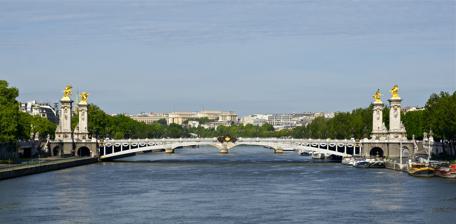
Building: Pont Alexandre III
Country: France
Year built: 1900
Bridge that spans the Seine in Paris Pont Alexandre III The bridge seen from the Pont de la Concorde, 2012 Coordinates 48°51′49″N 2°18′49″E / 48.8636°N 2.3136°E / 48.8636; 2.3136 Crosses The Seine River Locale Paris , France Next upstream Pont de la Concorde Next downstream Pont des Invalides Characteristics Total length 160 metres (520 ft) Width 40 metres (130 ft) Location Location on the Seine in Paris. The Pont Alexandre III ( French pronunciation: [pɔ̃ alɛksɑ̃dʁ tʁwa] ) is a deck arch bridge that spans the Seine in Paris . It connects the Champs-Élysées quarter with those of the Invalides and Eiffel Tower . The bridge is widely regarded as the most ornate, extravagant bridge in the city. It has been classified as a French monument historique since 1975. History The Beaux-Arts style bridge, with its exuberant Art Nouveau lamps, cherubs , nymphs and winged horses at both ends, was built between 1896 and 1900. It is named after Tsar Alexander III of Russia , who had concluded the Franco-Russian Alliance in 1892. His son Nicholas II laid the foundation stone in October 1896. The style of the bridge reflects that of the Grand Palais , to which it leads on the right bank. The construction of the bridge is a marvel of 19th century engineering, consisting of a 6 metres (20 ft) high single span steel arch. The design, by the architects Joseph Cassien-Bernard [ fr ] and Gaston Cousin , was constrained by the need to keep the bridge from obscuring the view of the Champs-Élysées or the Invalides . The bridge was built by the engineers Jean Résal and Amédée Alby [ fr ] . It was inaugurated in 1900 for the Exposition Universelle ( universal exhibition ) World's Fair, as were the nearby Grand Palais and Petit Palais . Sculptures Gilded Fames sculptures on the socle counterweights . Nymphs of the Neva relief. Twilight view, looking toward the dôme of Les Invalides Numerous sculptors provided the sculptures that feature prominently on the bridge. Fames Four gilt-bronze statues of Fames watch over the bridge, supported on massive 17 metres (56 ft) masonry socles , that provide stabilizing counterweight for the arch, without interfering with monumental views. The socles are crowned by Fames restraining Pegasus . On the Right Bank : Renommée des Sciences ("Fame of the Sciences") and the Renommée des Arts ("Fame of the Arts"), both by Emmanuel Frémiet . At their bases, La France Contemporaine ("Contemporary France") by Gustave Michel and France de Charlemagne ("France of Charlemagne") by Alfred Lenoir [ fr ] . The lions groups are by Georges Gardet . On the Left Bank : Renommée du Commerce ("Fame of Commerce") by Pierre Granet [ fr ] and Renommée de l'Industrie ("Fame of Industry") by Clément Steiner [ fr ] . At their bases, France de la Renaissance ("France of the Renaissance") by Jules Coutan and La France de Louis XIV ("France of Louis XIV") by Laurent Marqueste . The lions groups are by Jules Dalou . Nymphs The nymph reliefs are at the centres of the arches over the Seine, memorials to the Franco-Russian Alliance. The Nymphs of the Seine has a relief of the arms of Paris, and faces the Nymphs of the Neva with the arms of Imperial Russia . They are both executed in hammered copper over forms by Georges Récipon . In the same political spirit, the Trinity Bridge in Saint Petersburg was conceived as a memorial to the Franco-Russian Alliance. It was designed by Gustave Eiffel , and the first stone was laid in August 1897 by French president Félix Faure . Cultural associations This section possibly contains original research . Please improve it by verifying the claims made and adding inline citations . Statements consisting only of original research should be removed. ( June 2022 ) ( Learn how and when to remove this message ) This section contains a list of miscellaneous information . Please relocate any relevant information into other sections or articles. ( June 2022 ) Films and videos In the 1956 film Anastasia , the final battle takes place at the bridge. The Moody Blues ' first music video footage for the song “ Nights in White Satin ” was shot two times with two scenes throughout the middle and the ending of the song in 1967. In the 1976 film Pardon Mon Affaire , a character drops a gun into the river from the bridge. In the 1979 film French Postcards , the final romantic scene takes place on the bridge. In the 1985 James Bond film A View to a Kill , Bond comes to a halt at the bridge in a hijacked taxi. Moments later, Bond jumps from the bridge onto a boat. In the U.S. version of " The Captain of Her Heart " music video. In the 1997 animated film Anastasia , the bridge is damaged by Rasputin in an attempt to kill Anastasia , who in real life was the granddaughter of Alexander III of Russia . Ironically, his downfall and ultimate death take place on the same bridge. In the 1998 film Ronin , the spy team meets some arms dealers under the bridge on the Right Bank . In the 2004 film A Very Long Engagement , Marion Cotillard's character kills the character played by François Levantal under the bridge. In the 2005 film Angel-A it is the Pont Alexandre III from which Angela and André jump into the Seine. In the 2006 music video for Mariah Carey 's hit single " Say Somethin '" with Pharrell and Snoop Dogg . In the 2006 episode " Cold Stones " of The Sopranos , Carmela Soprano and her friend Rosalie Aprile walk in wonderment over the bridge. In the 2007 film Rush Hour 3 , the taxi cab where Inspector Lee and Agent Crater rode was chased by motorcycles after escaping the casino, while a gunshot was targeted on the window of the cab. In the 2011 film Midnight in Paris , the bridge is depicted in multiple scenes, including the final one. Adele's music video for the song " Someone Like You " was shot on the bridge in 2011. In the 2016 film Me Before You , the closing shot was filmed near the northeast corner of the bridge. In the 2016 Bollywood film Befikre , the song "Nashe si Chadh Gayi" was shot on the river bank by the bridge. The 2018 film Fantastic Beasts: The Crimes of Grindelwald features a sequence with the main character, Newt Scamander, capturing an escaped magical creature known as a Zouwu on the bridge. In the 2020 Netflix Original TV series Emily in Paris , Savoir, the French marketing firm where Emily works, films a perfume advertisement here with their client, Maison Lavaux. Jung Jaehyun ( NCT ) was shooting a music video for his cover version of the 2017 song " I Like Me Better " by Lauv . Maison Margiela staged their Artisanal 2024 runway show in the stone chamber under the bridge. Musicals In the 2017 Broadway musical Anastasia , based on the 1997 film, the bridge is seen in the second half of the musical and in the closing scene. Anastasia was the granddaughter of Alexander III, who is mentioned in the musical. Sports In June 2017, with Paris competing against Los Angeles to host the 2024 Summer Olympics (the latter would went on to host the 2028 edition ) , Paris turned some of its world-famous landmarks over to sports and installed diving boards on the Alexandre III bridge that spanned the Seine. The swimming leg of the triathlon and marathon swimming events was held here. Gallery See also List of bridges in France References